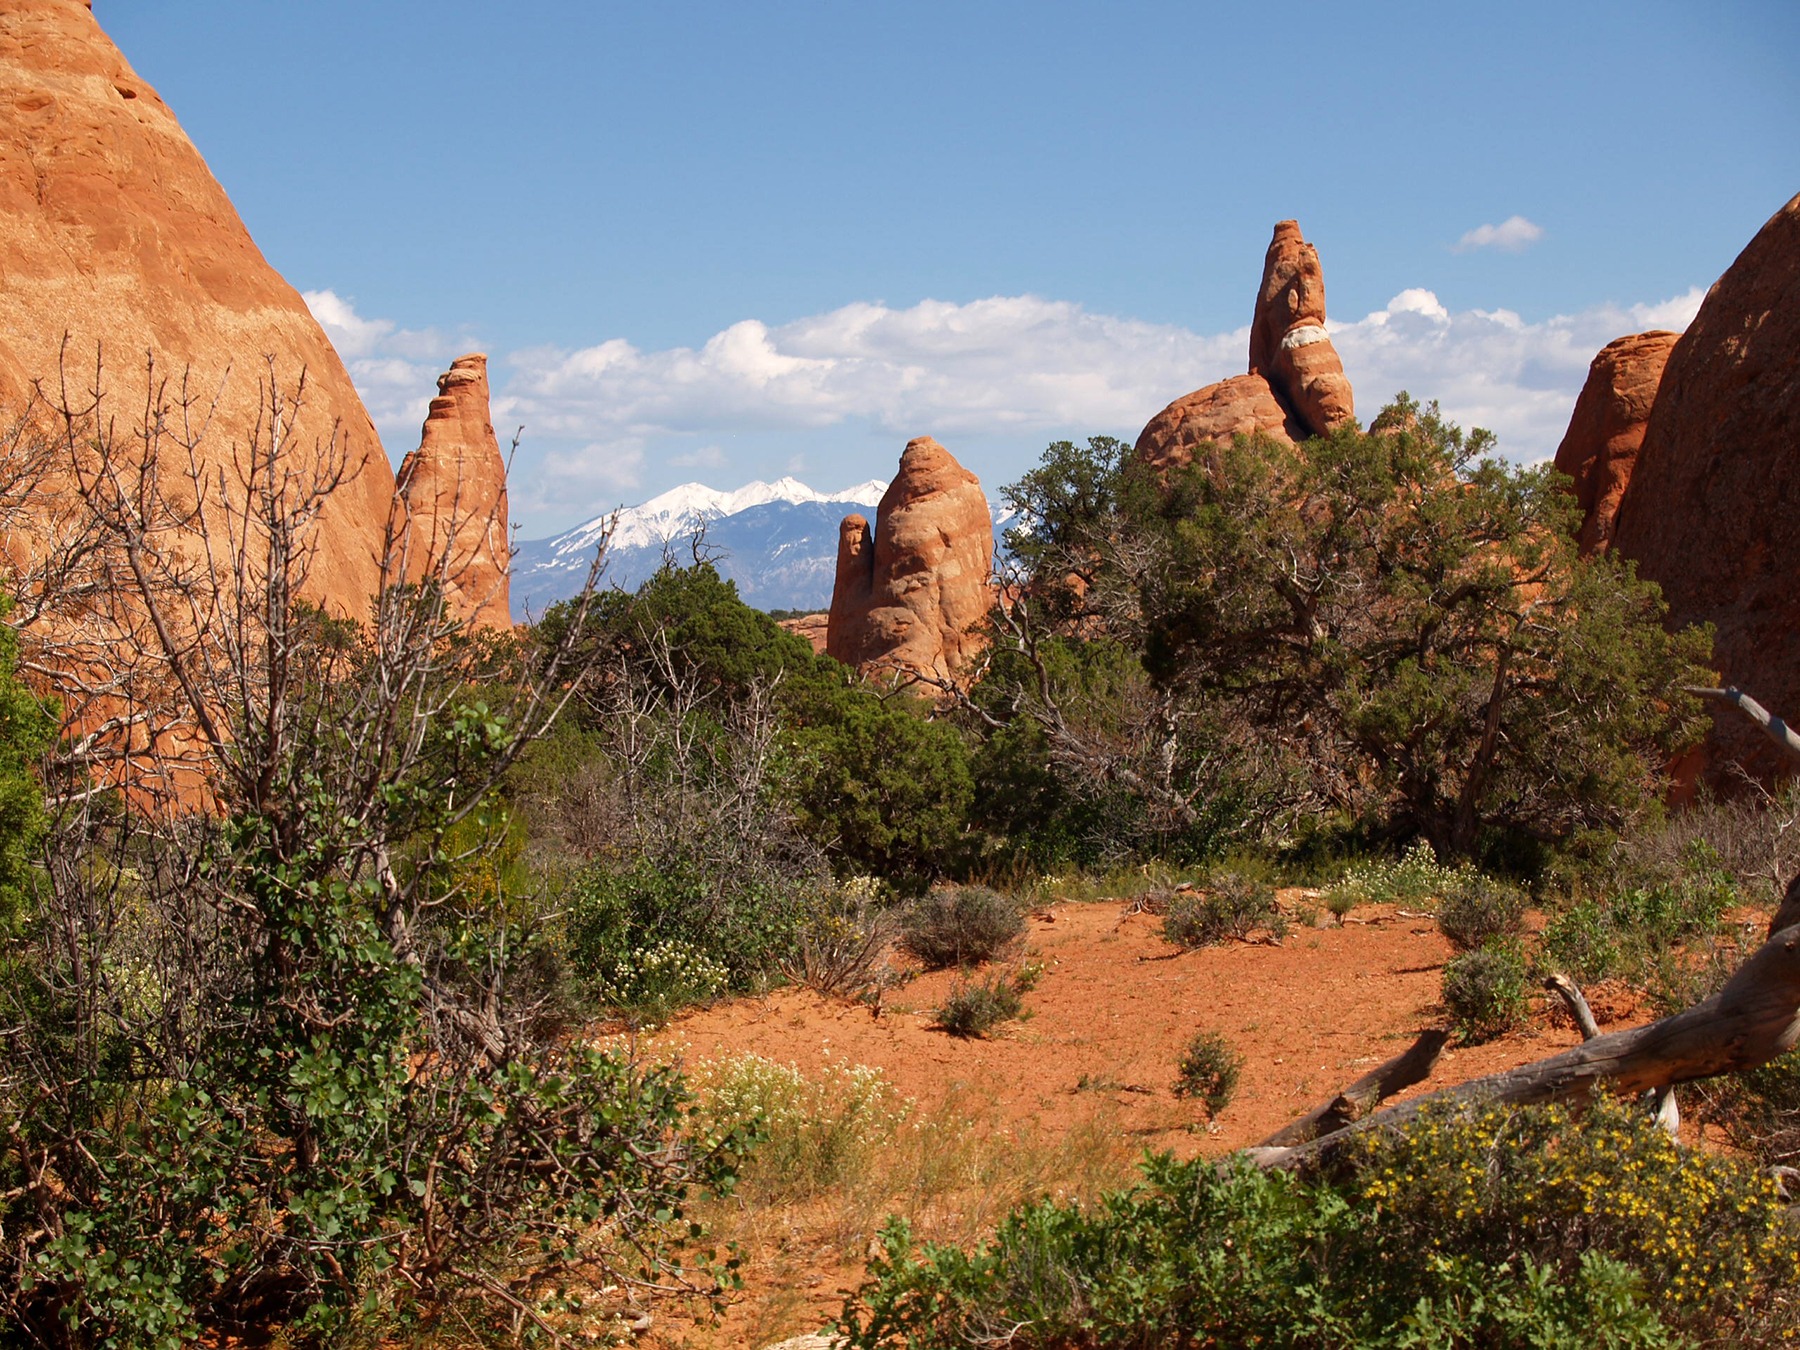
landscape, nature, rock, wilderness, mountain, trail, hill, adventure, sandstone, valley, mountain range, cliff, red, autumn, park, scenery, canyon, terrain, national park, erosion, geology, utah, plateau, tourist attraction, arches national park, wadi, landform, natural environment, geographical feature, mountainous landforms, devil's garden